So This Is College

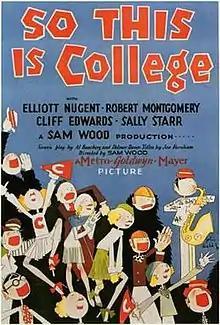
Theatrical release poster designed by John Held Jr.

So This Is College is a 1929 American pre-Code comedy film directed by Sam Wood, written by Al Boasberg, Delmer Daves and Joseph Farnham, and starring Elliott Nugent, Robert Montgomery in his film debut, Cliff Edwards, Sally Starr and Phyllis Crane. It was released on November 8, 1929 by Metro-Goldwyn-Mayer.